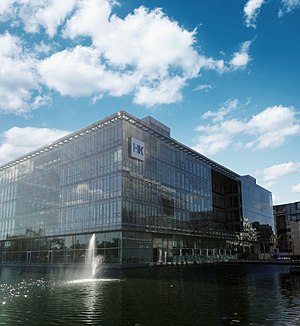
HK/Danmark
HKs hovedkontor i Weidekampsgade
HK Danmarks hovedkontor på Weidekampsgade i København
HK Danmark, tidligere Handels- og Kontorfunktionærernes Forbund, er med sine 230.070 medlemmer Danmarks næststørste fagforbund, kun overgået af 3F. Tre fjerdedele af medlemmerne er kvinder.